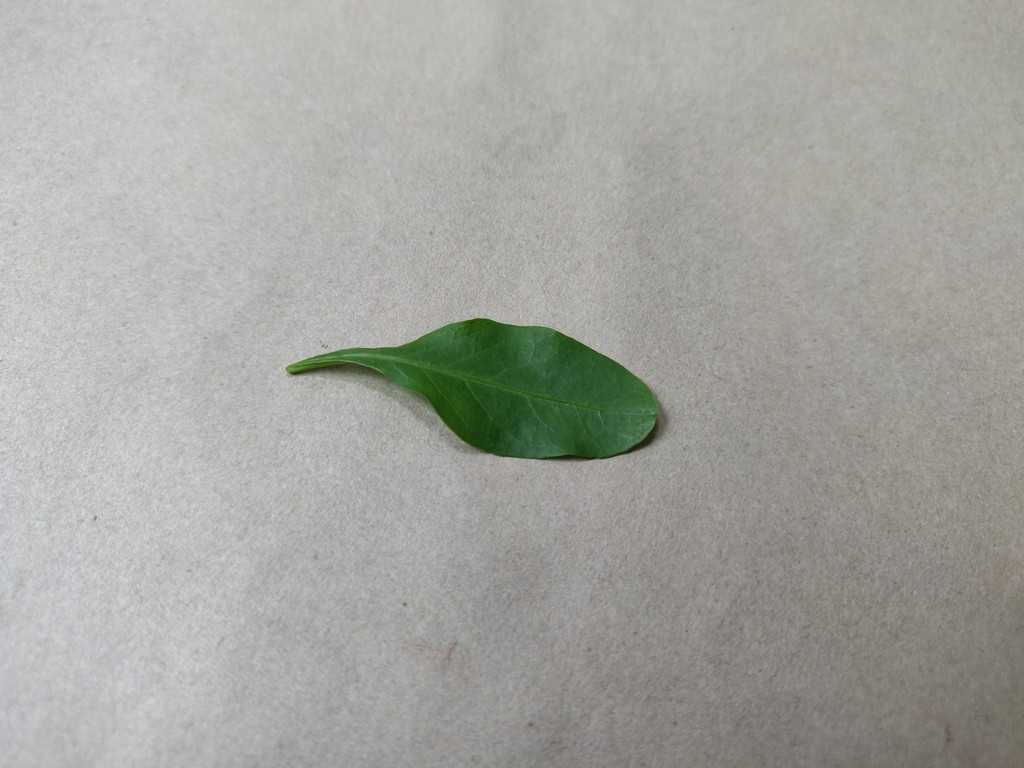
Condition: Healthy
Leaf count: single
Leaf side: front